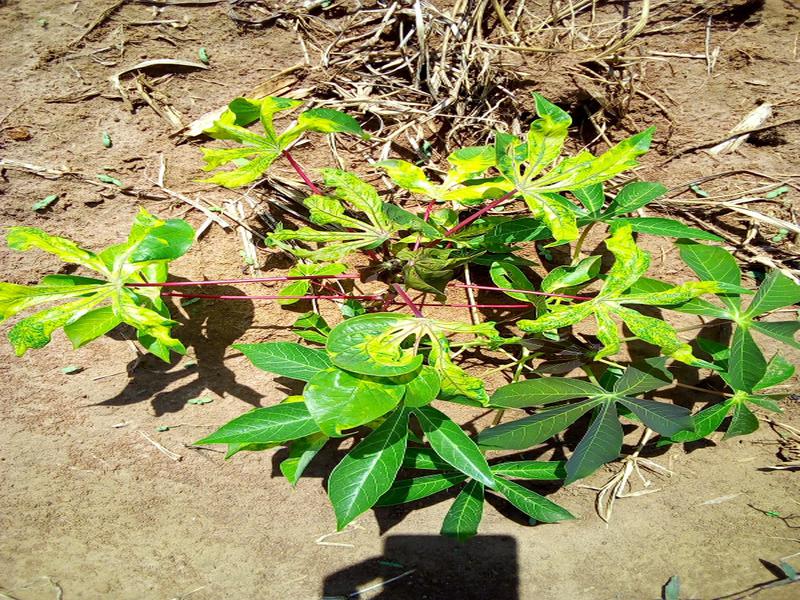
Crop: cassava
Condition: mosaic_disease